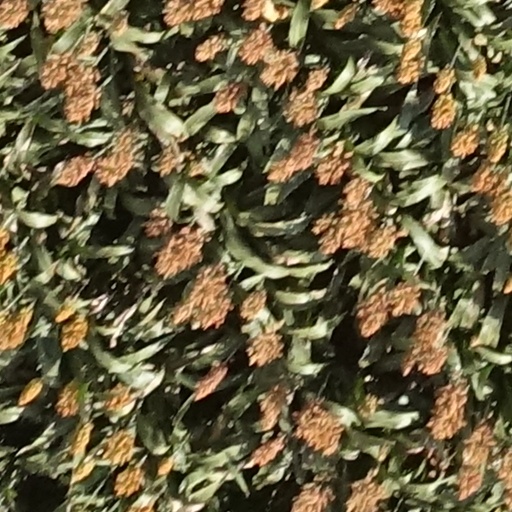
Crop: sorghum